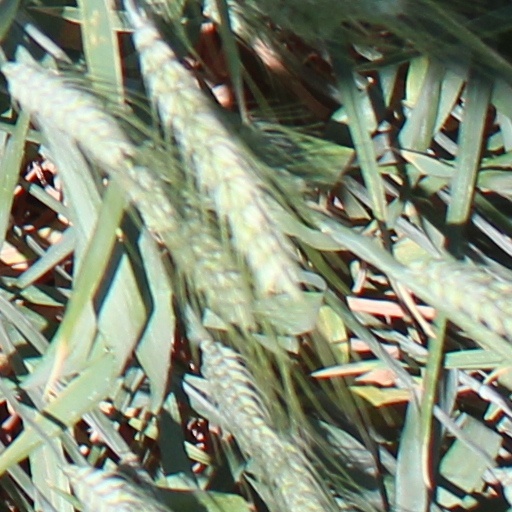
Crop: wheat